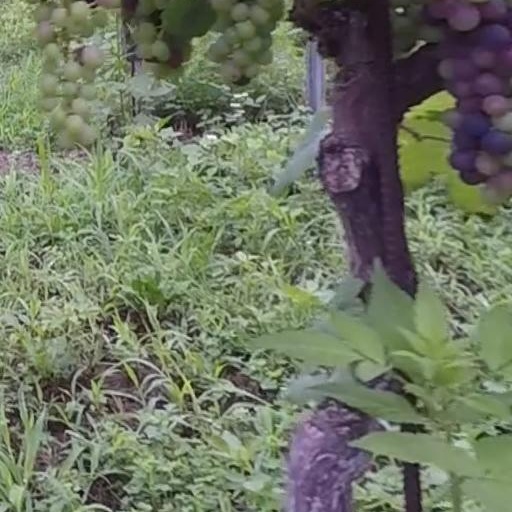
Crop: grape